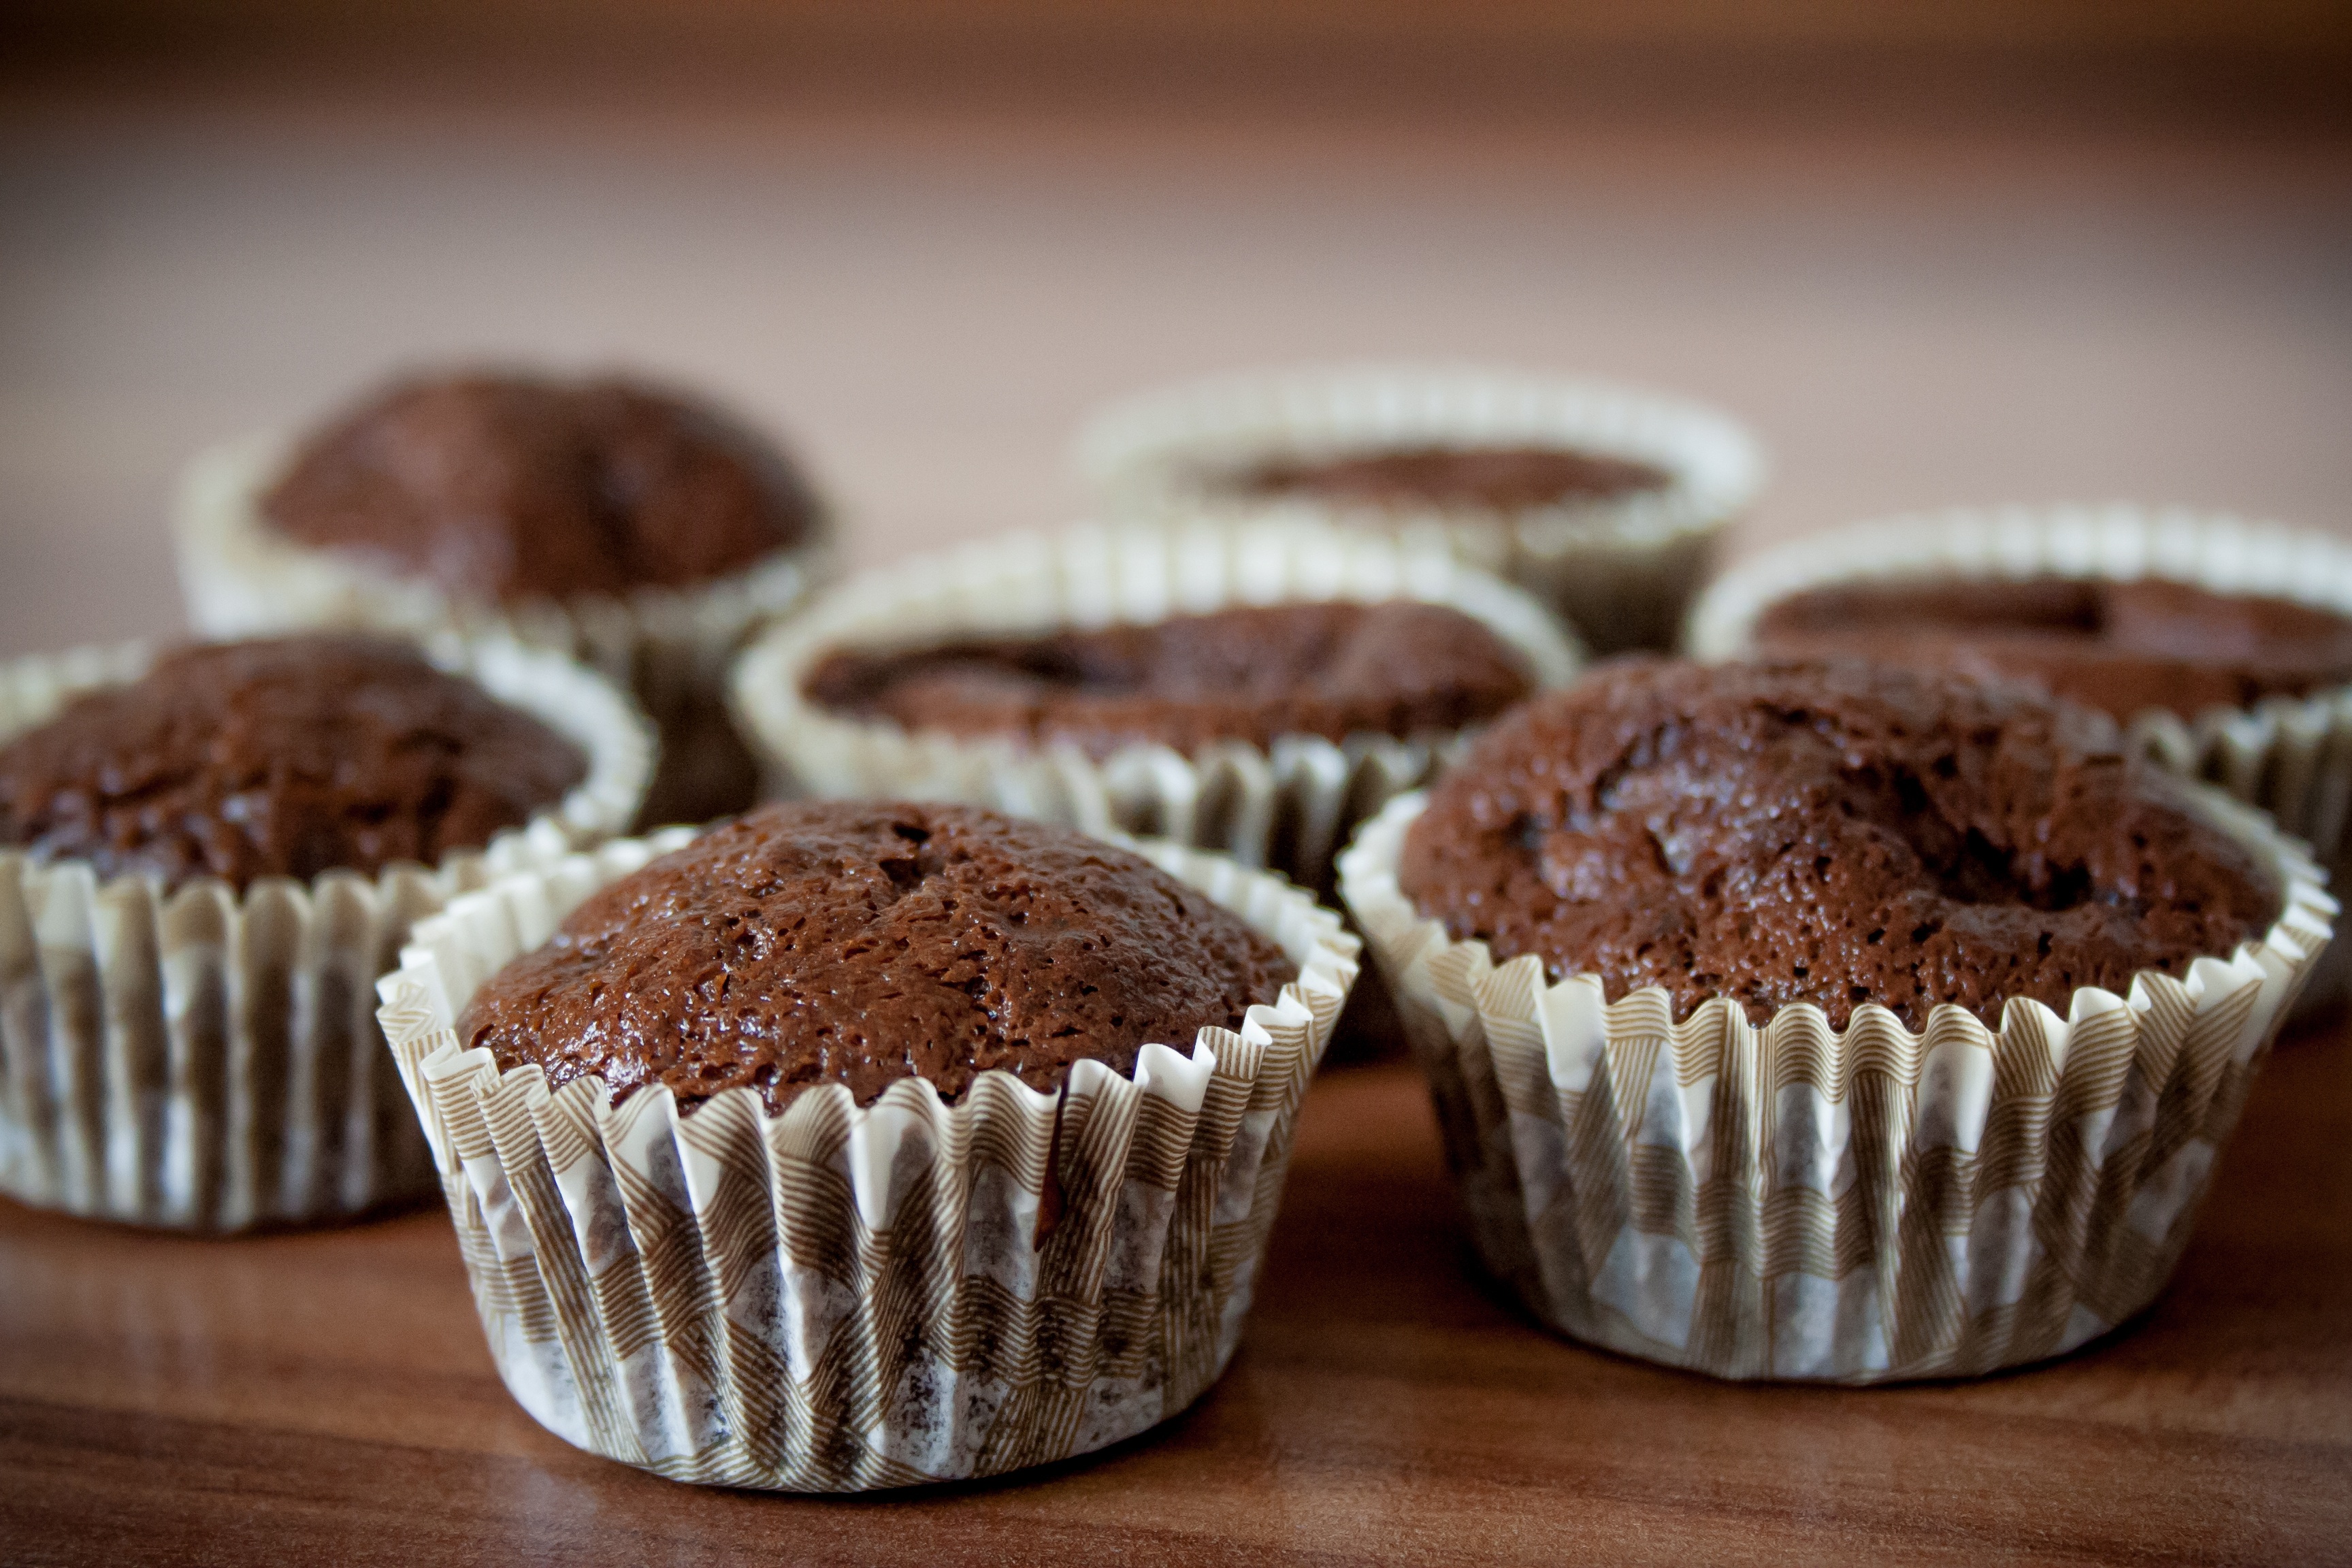
berry, sweet, food, produce, cupcake, baking, snack, dessert, eat, cream, delicious, cake, homemade, muffin, sweet dish, bake, pastries, icing, pretty, birthday, chick, cupcakes, frisch, sweetness, benefit from, treat, baked goods, flavor, delicacy, small cakes, nibble, pastry art, buttercream, re bake, chocolate brownie, peanut butter cup